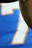
Number: 7